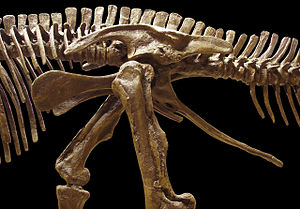
Saurischia / Klassisk definition
Saurischier er en overordnet gruppe af dinosaurer, klassificeret i ordenen Saurischia. De har fået dette navn fordi de, ligesom øglerne, har et fremadrettet skamben. Traditionelt er gruppen blevet inddelt i to underordener, Sauropodomorpha og Theropoda. Sauropoder var planteædende, mens de fleste theropoder var kødædende.